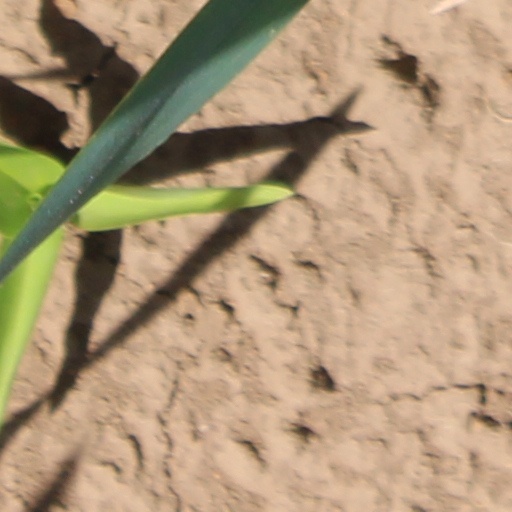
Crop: wheat